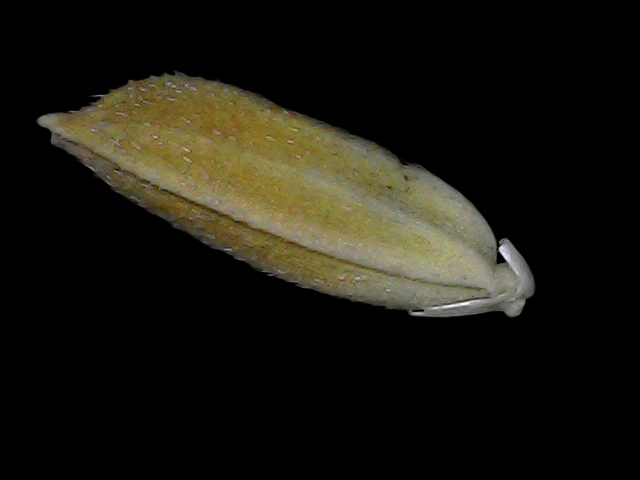
Rice variety: Bd56